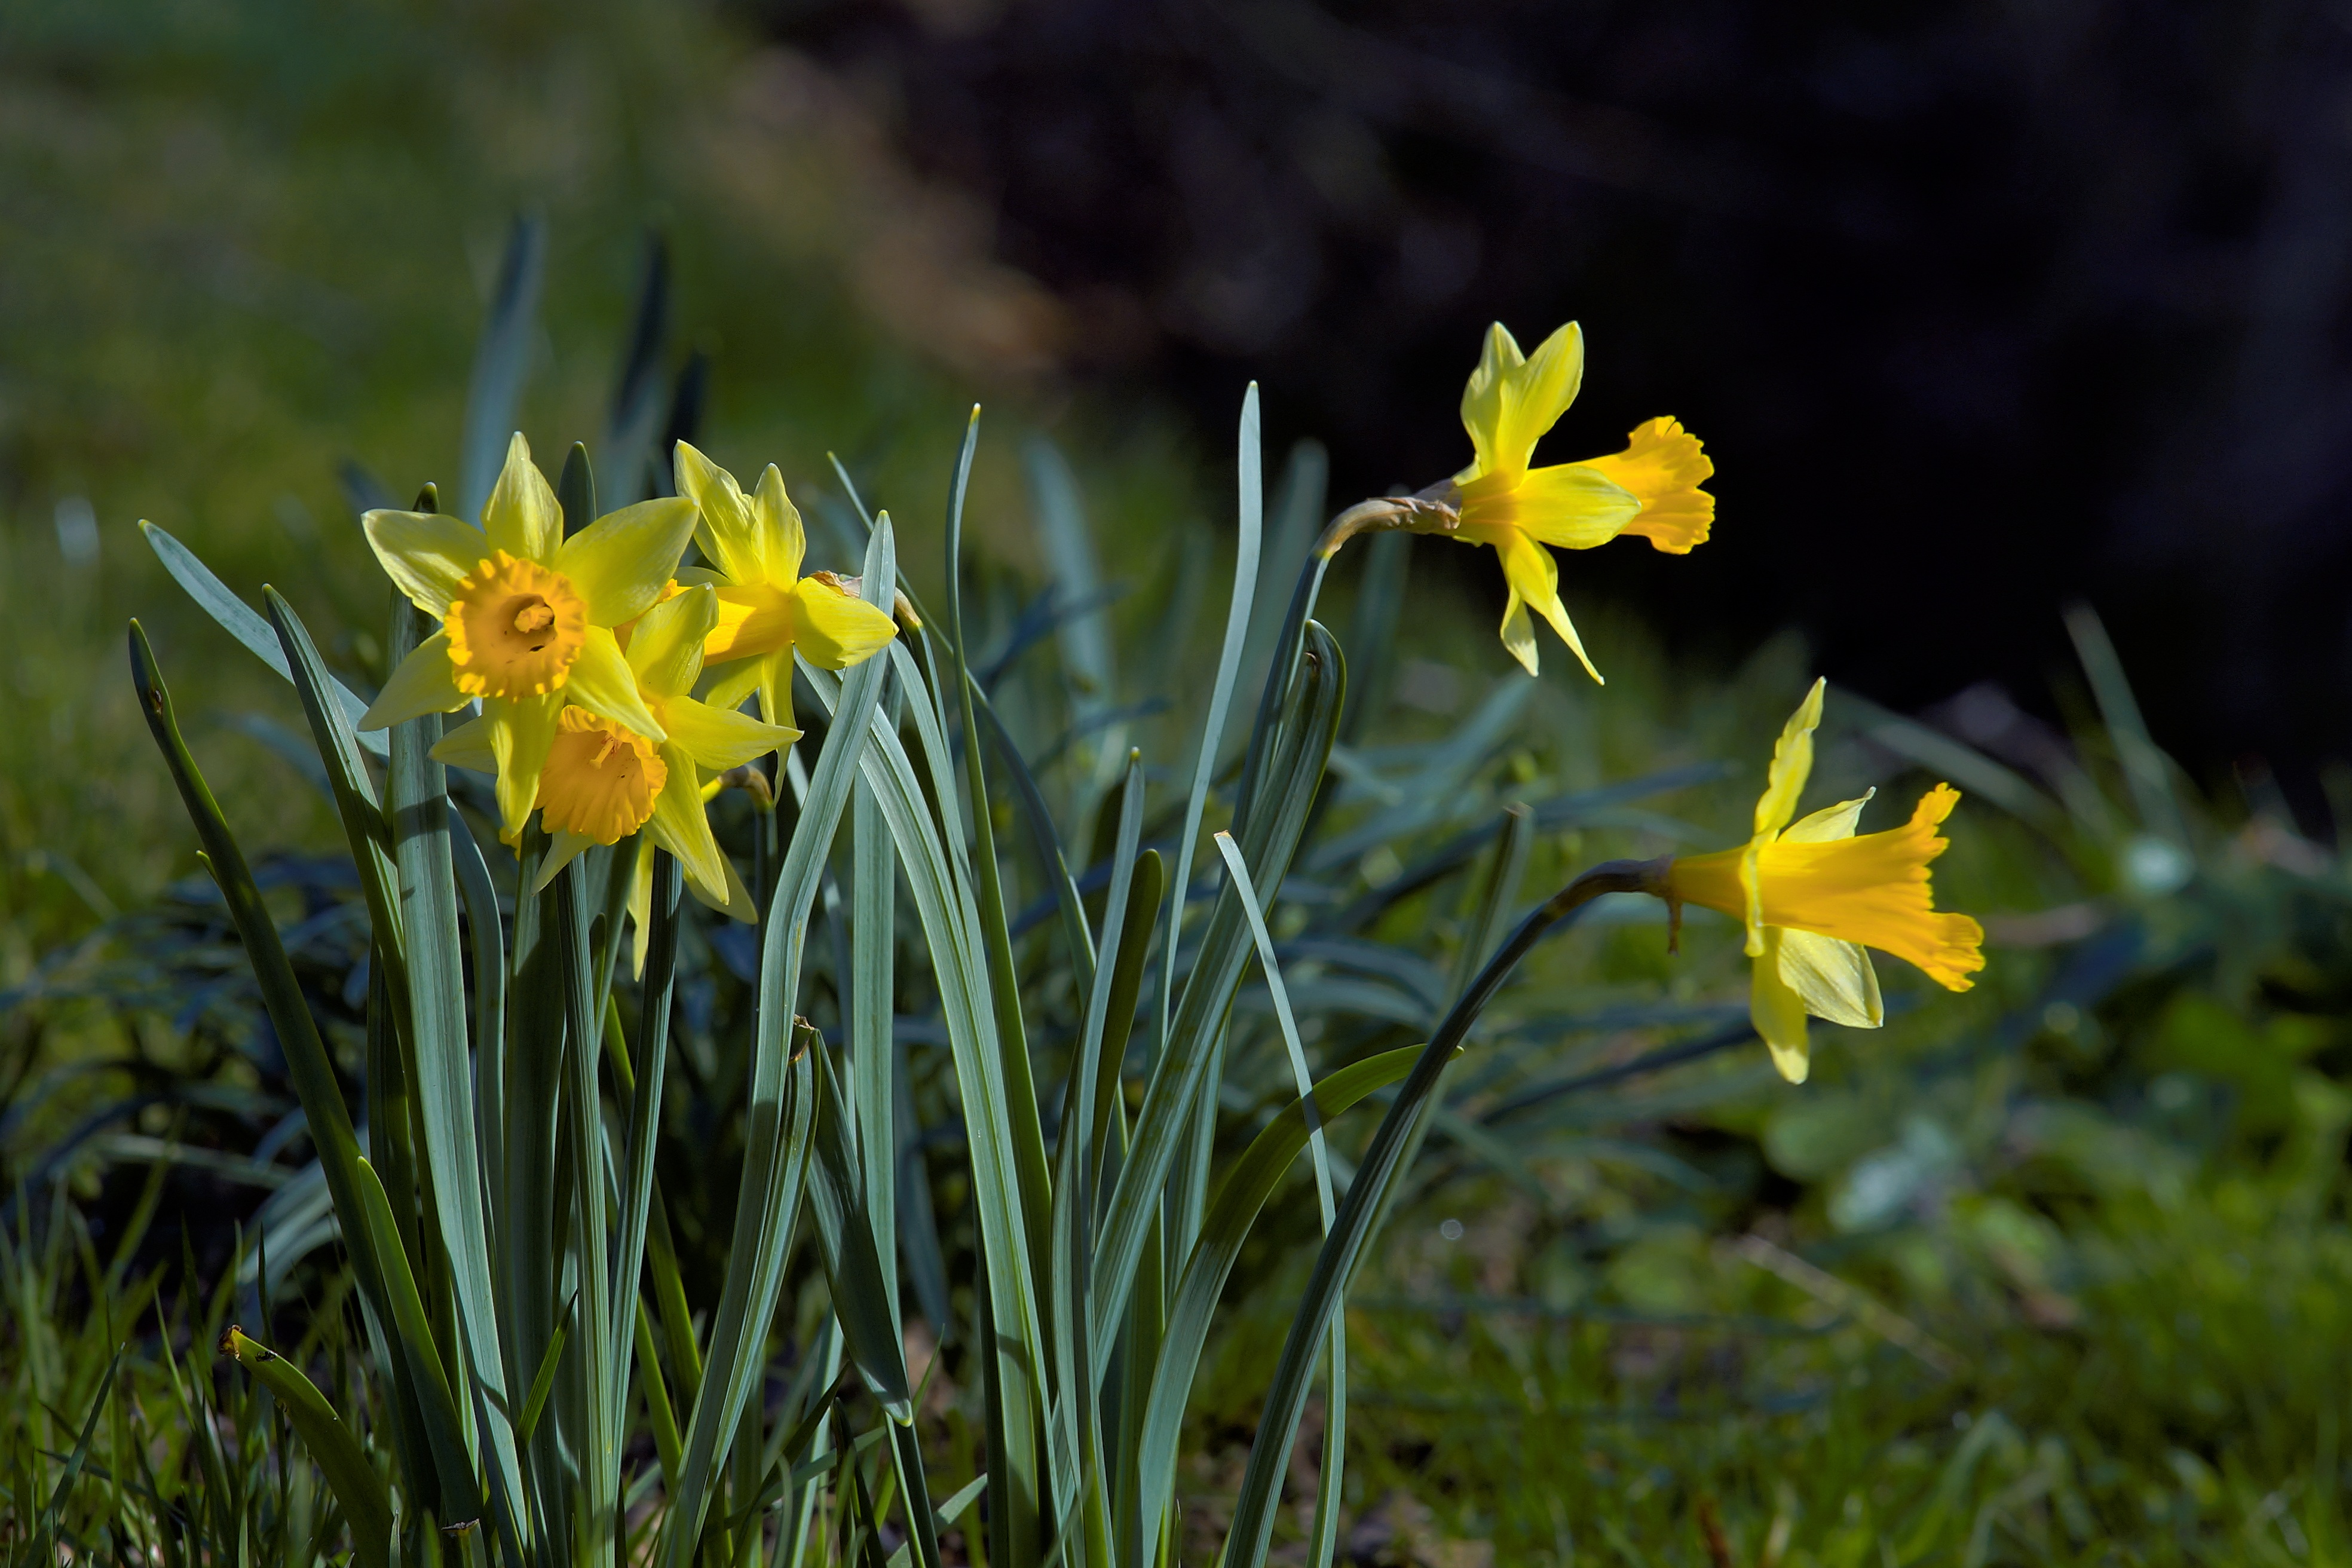
grass, plant, meadow, prairie, sweet, flower, spring, botany, yellow, garden, close, flora, wildflower, flowers, daffodils, narcissus, bellflower, daylily, macro photography, flowering plant, osterglocken, gagea, messengers of spring, land plant